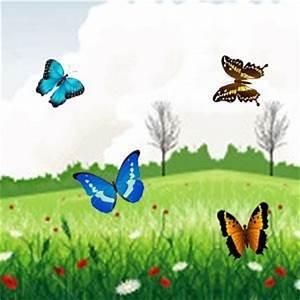
butterfly